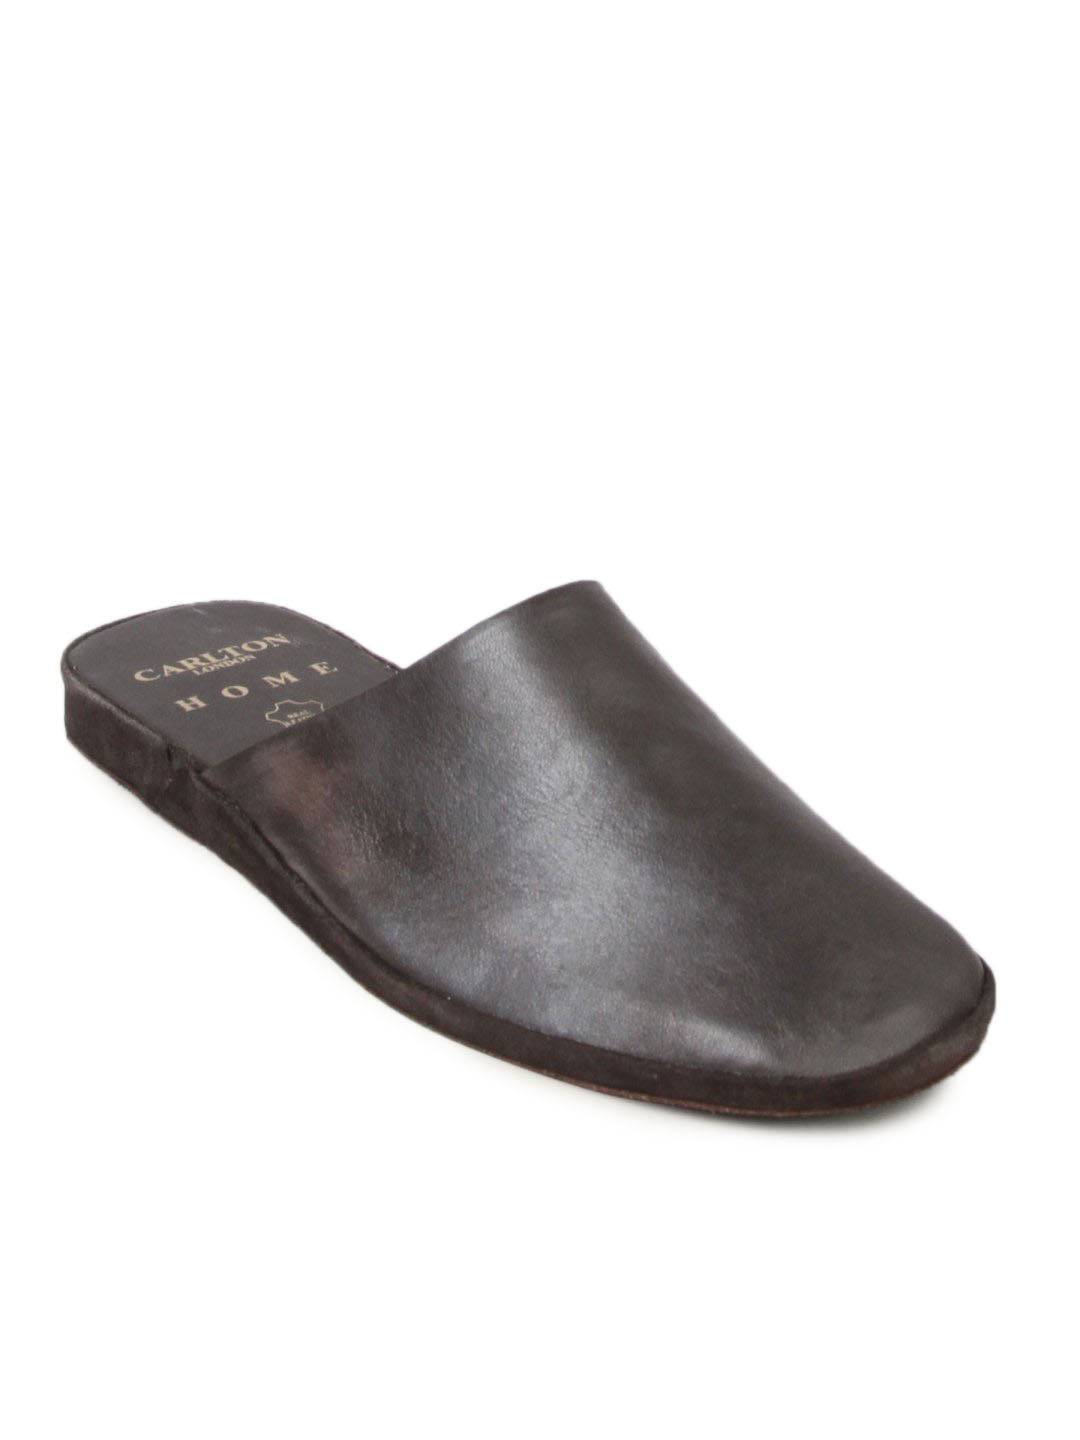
Carlton London Men Brown Sandal
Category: Footwear / Sandal / Sandals
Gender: Men
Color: Brown
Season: Fall 2010
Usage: Casual